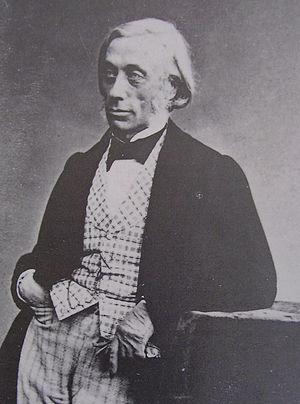
Le spiritualisme français est un courant philosophique né en France à la fin du XVIIIᵉ siècle et qui s'achève au milieu du XXᵉ. Il met l'accent sur l'esprit comme réalité indépendante de la matière, et comme principe d'explication de la nature.
Jean Gaspard Félix Laché-Ravaisson-Mollien est un philosophe et archéologue français. Il est l'élève de Schelling et le maître de Bergson. Sa philosophie s'inscrit dans la tradition du spiritualisme français. Il est influencé par Maine de Biran, réactualise la métaphysique aristotélicienne et critique l'éclectisme de Victor Cousin dans La philosophie en France au XIXᵉ siècle. Il n'occupe pas de chaire universitaire, mais il est conservateur du département des antiquités au musée du Louvre, président du jury de l'agrégation de philosophie et inspecteur général des bibliothèques.